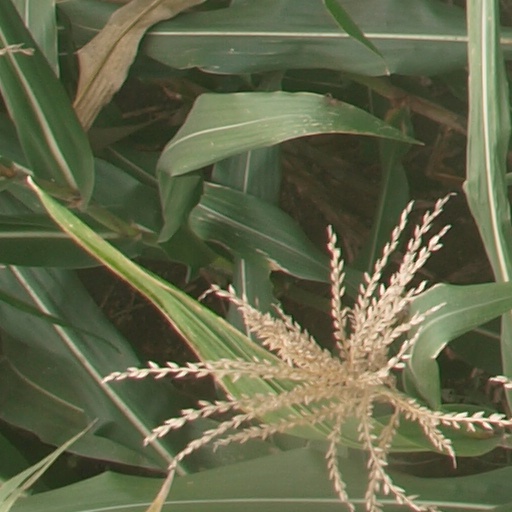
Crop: maize; corn